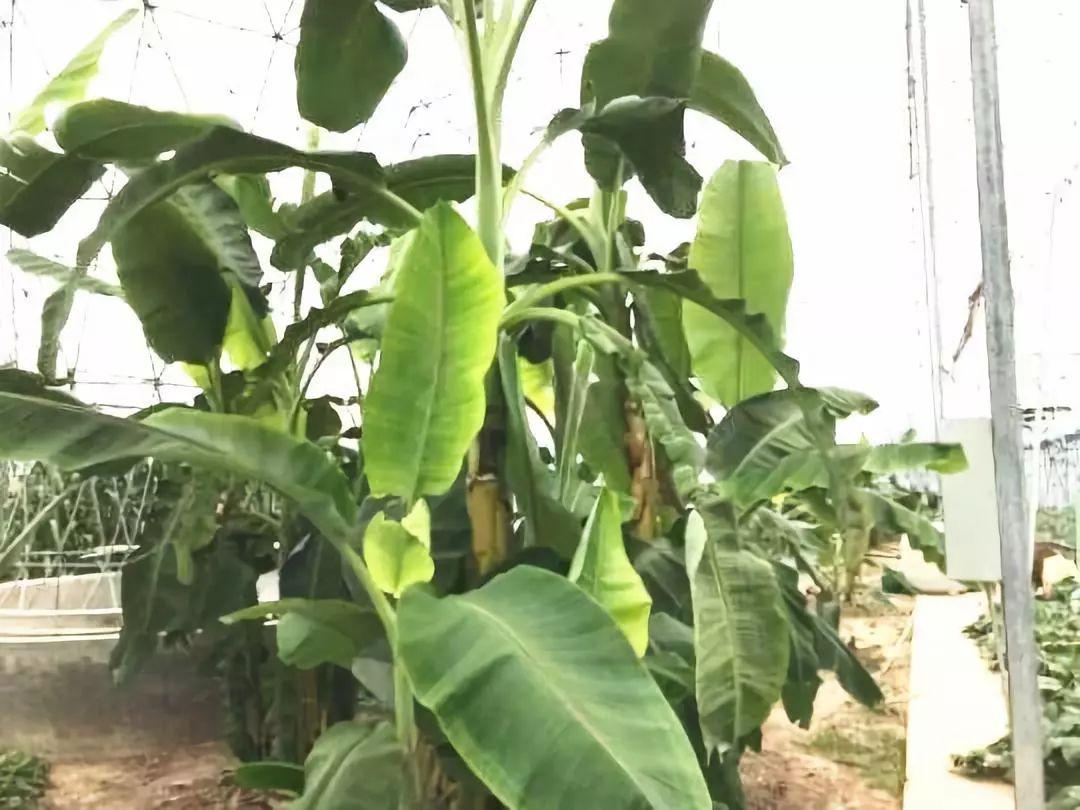
Plant: Banana
Disease: banana bunchy top